Tyska Stallplan

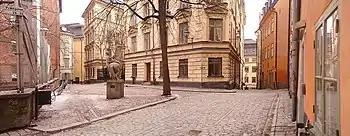
Panoramic view of Tyska Stallplan in March 2007.

The open space was surrounded by several stables during the 18th and 19th centuries, and it was accordingly called "Stallplan" ("Stable Plane") in 1820. In 1844, however, it is referred to as "Stallplan äfven Tyska Skolg"["atan"] ("Stable Plane also German School Street"), and in 1870 as either "Tyska Stallplan" or "Tyska Skolgatan" ("German Stable Plane/School Street"). Obviously, the former somewhat misleading combination became the one used. The German School was, however, located on number 8, Själagårdsgatan. (See also Tyska Skolgränd.)